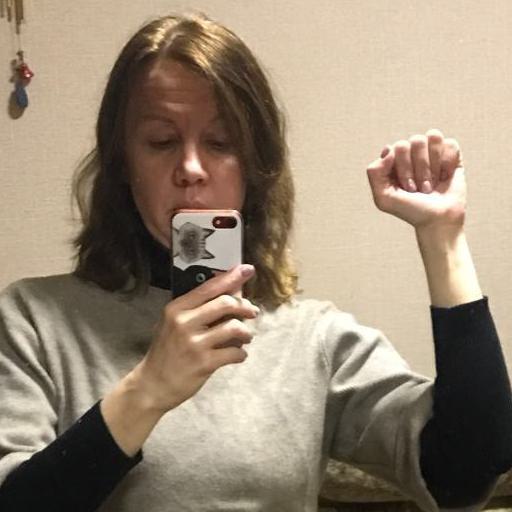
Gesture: no_gesture